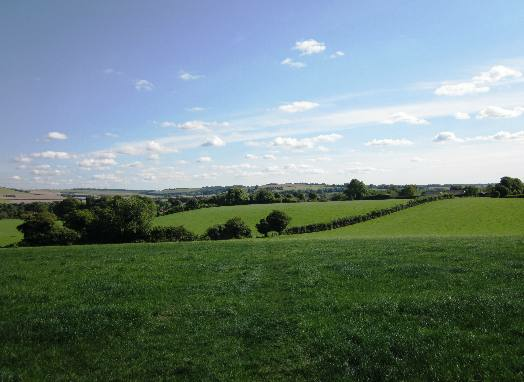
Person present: No